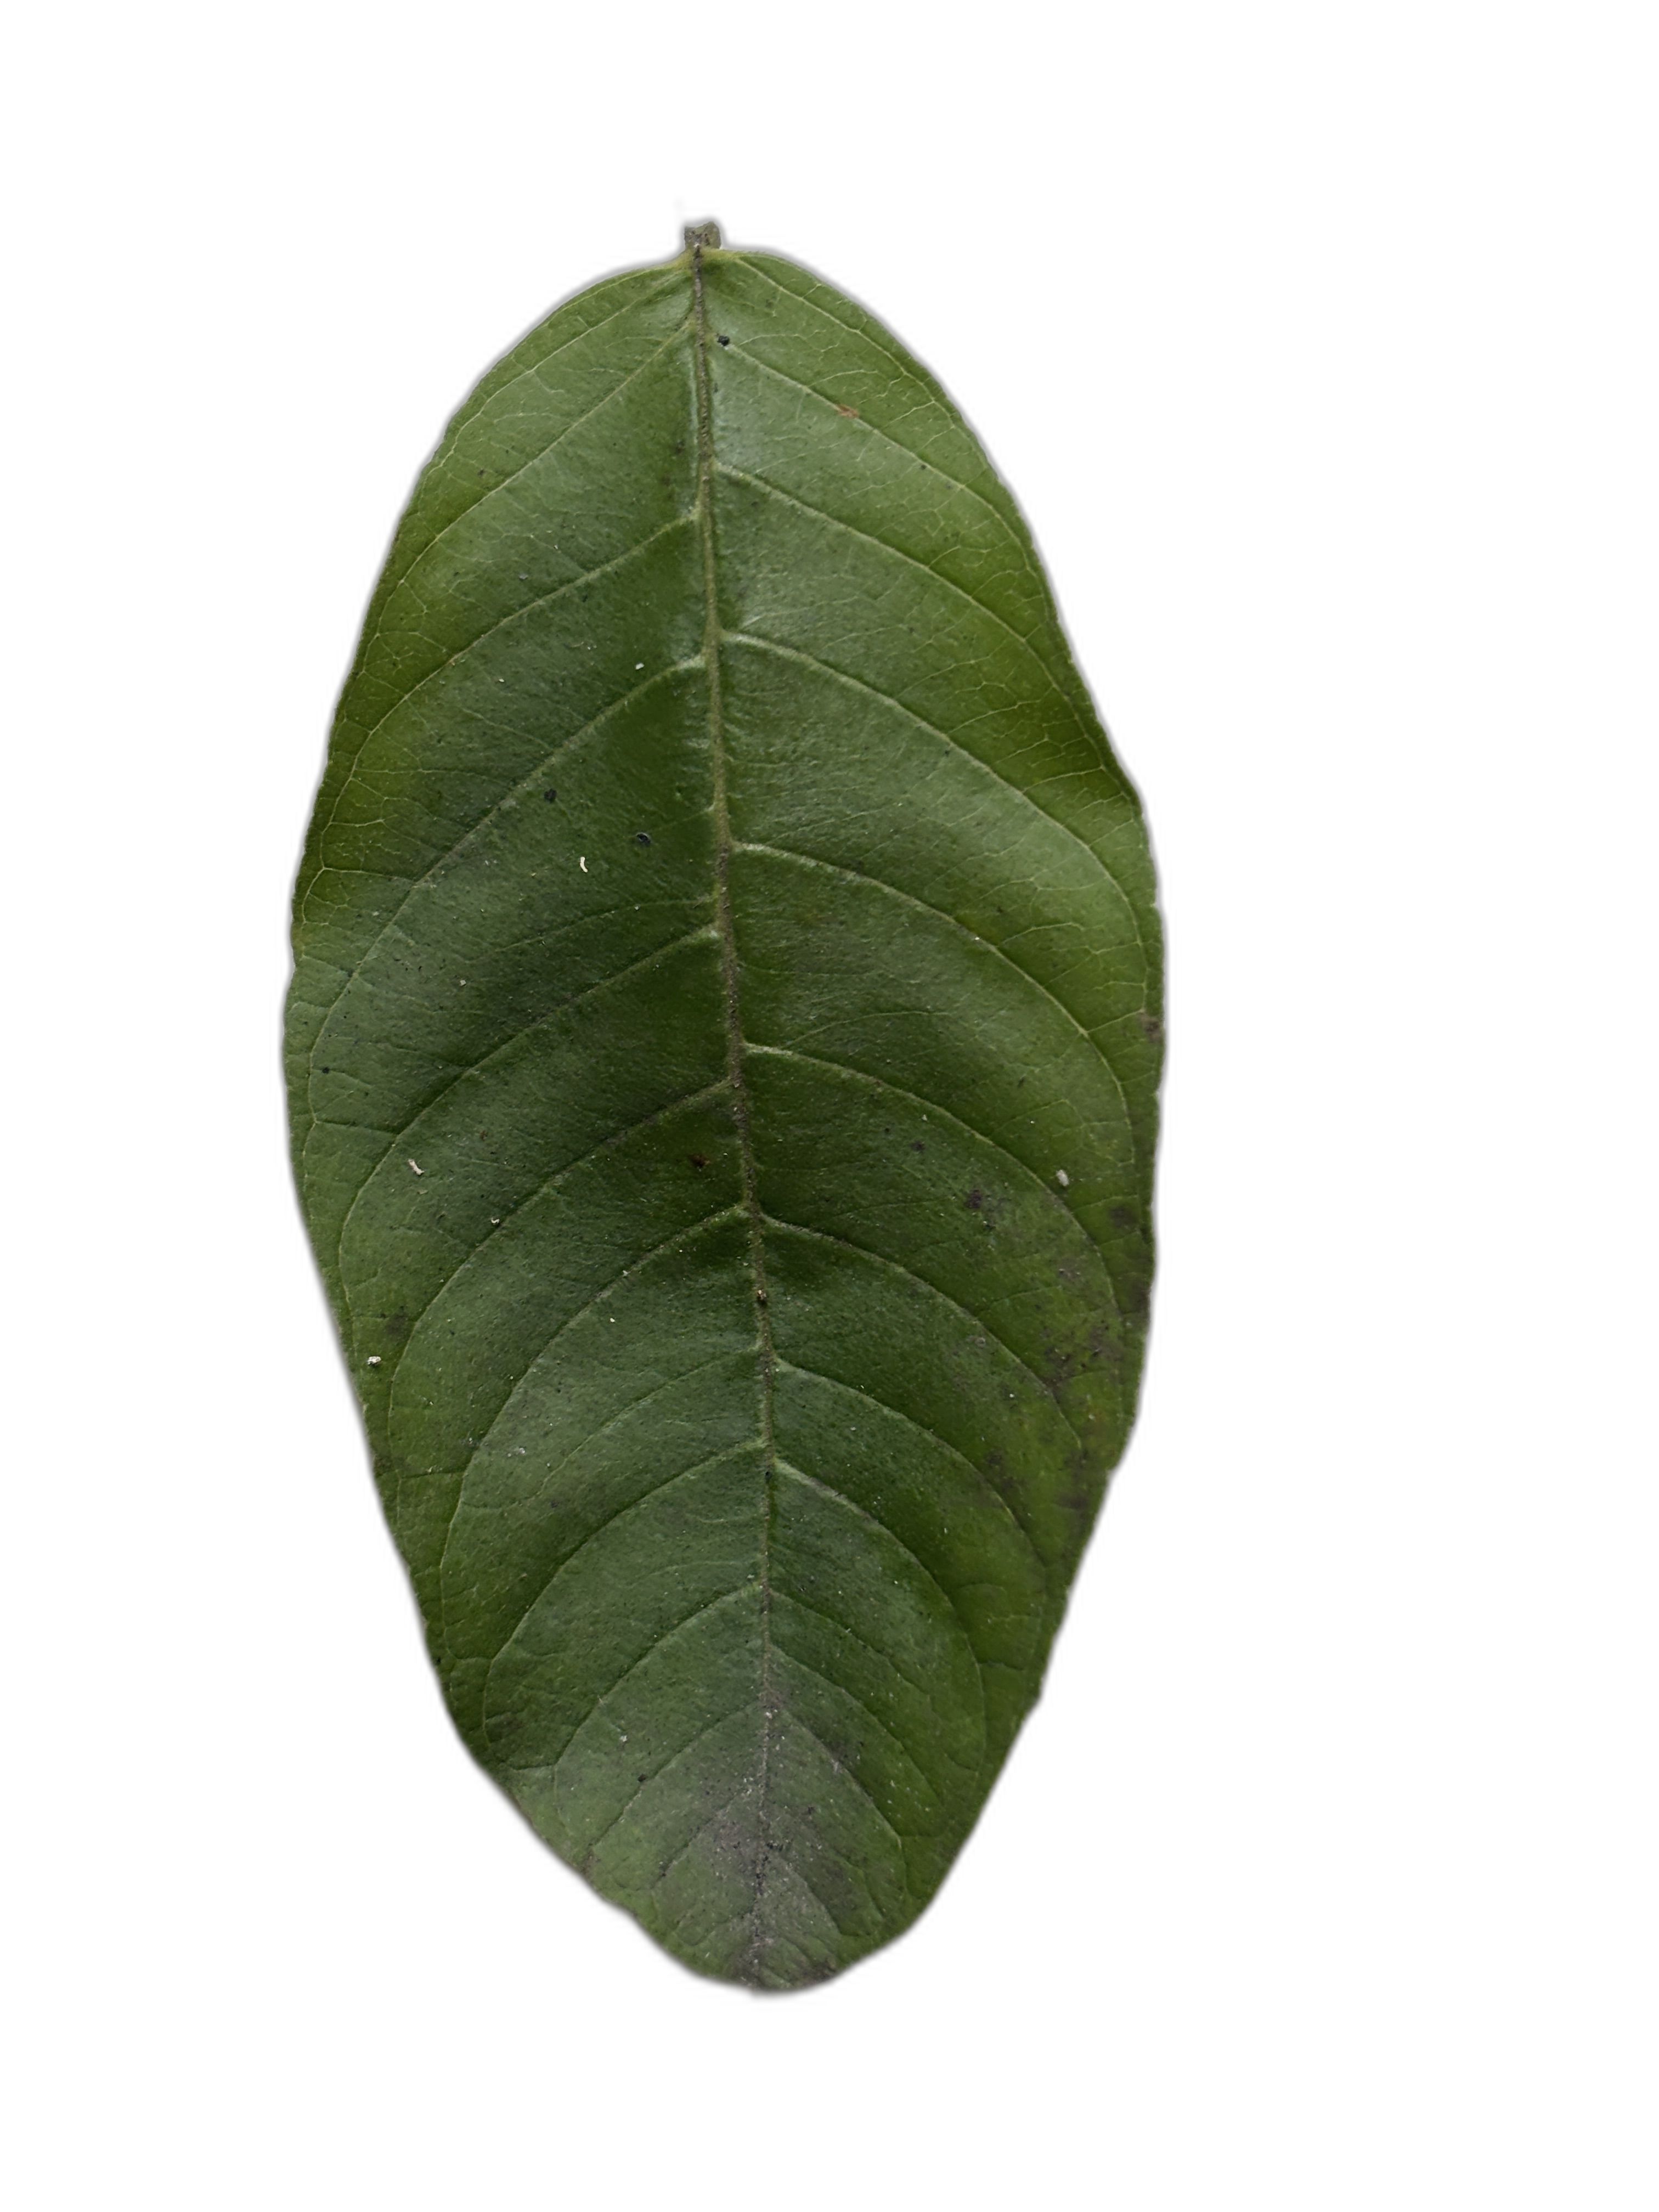
Plant part: leaf
Disease: Healthy